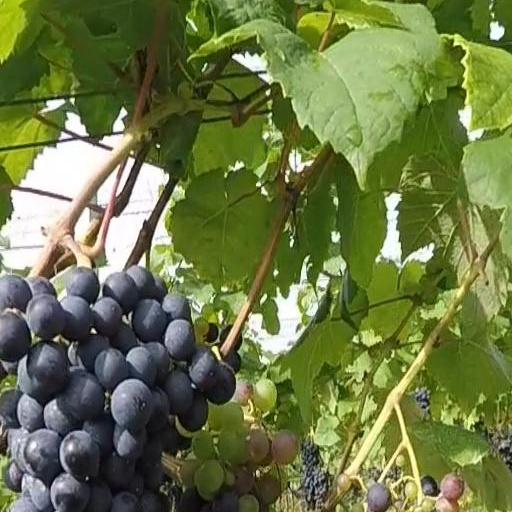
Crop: grape